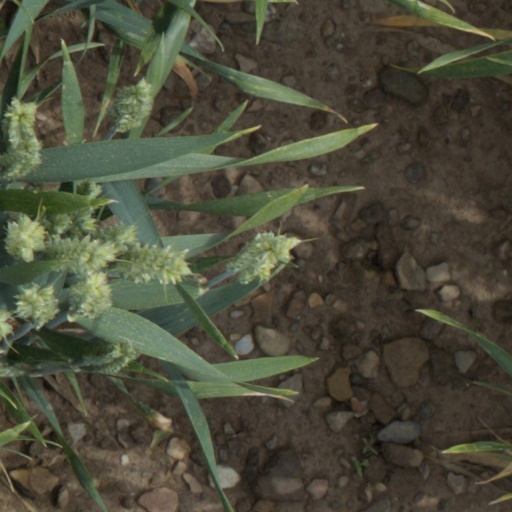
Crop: wheat